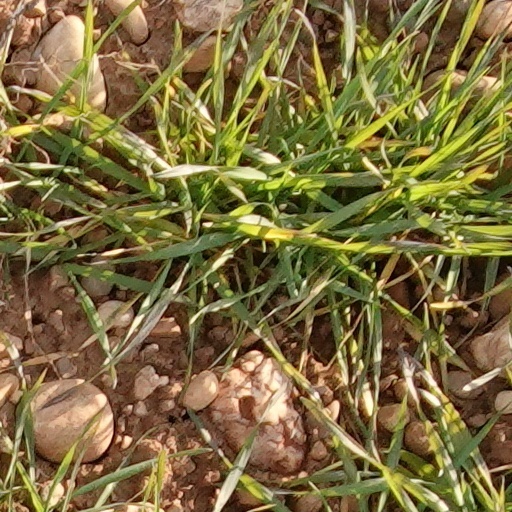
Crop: wheat